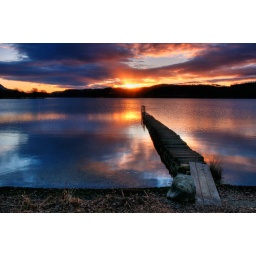
worth getting out of bed for as colours in the sky that morning were brilliant